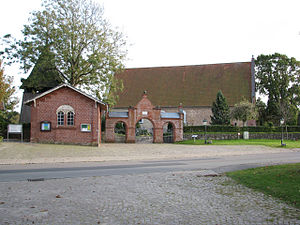
Langhorn
Kirke i Langhorn
Langhorn, Langenhorn eller e Hoorne er en landsby og kommune i det nordlige Tyskland under Kreis Nordfriesland i delstaten Slesvig-Holsten. Byen ligger cirka 20 kilometer sydøst for Nibøl i Sydslesvig. Byens kirke er fra 1240. Den er opkaldt efter Skt. Laurentius.